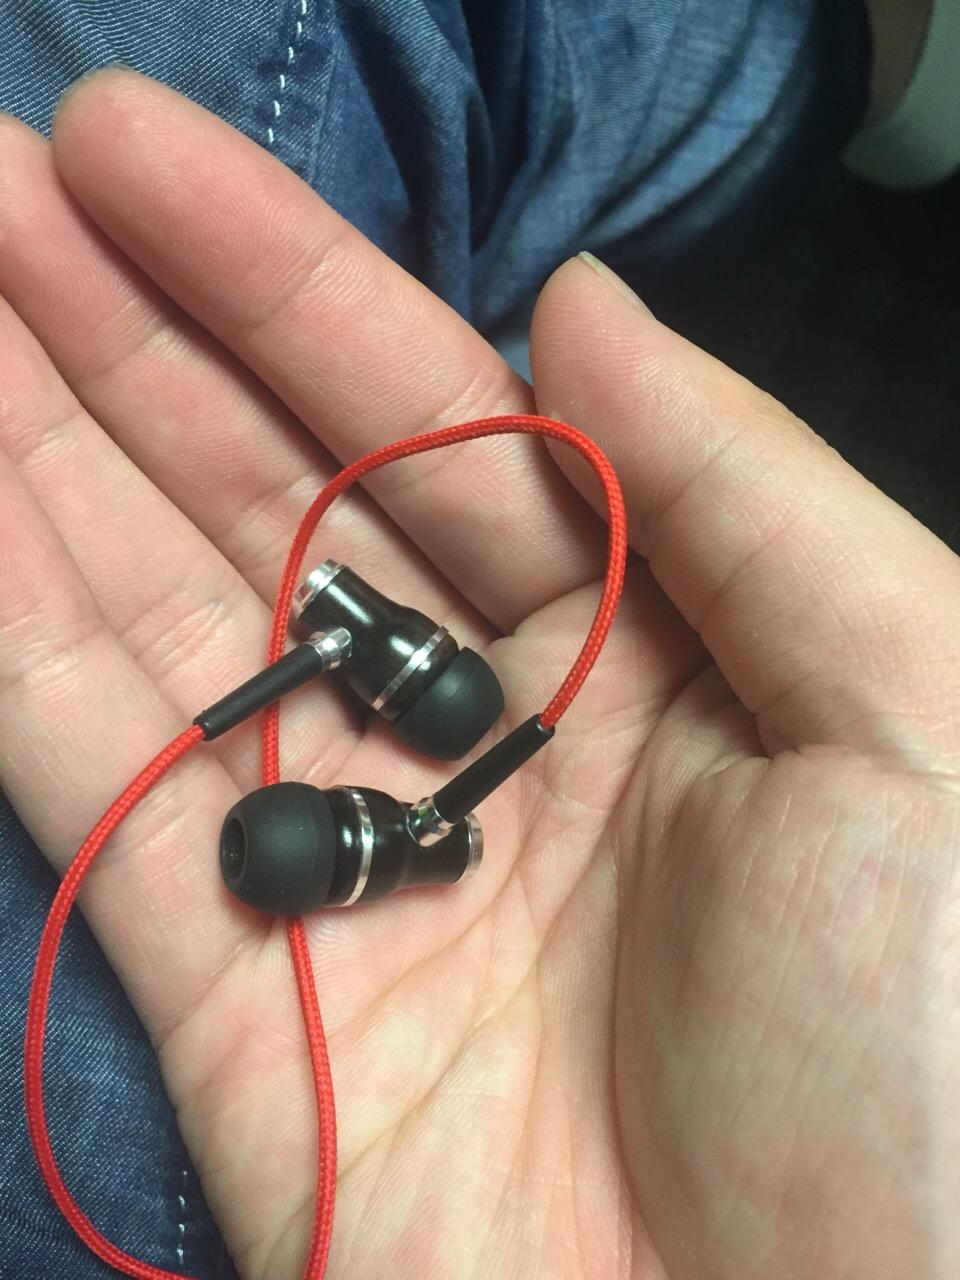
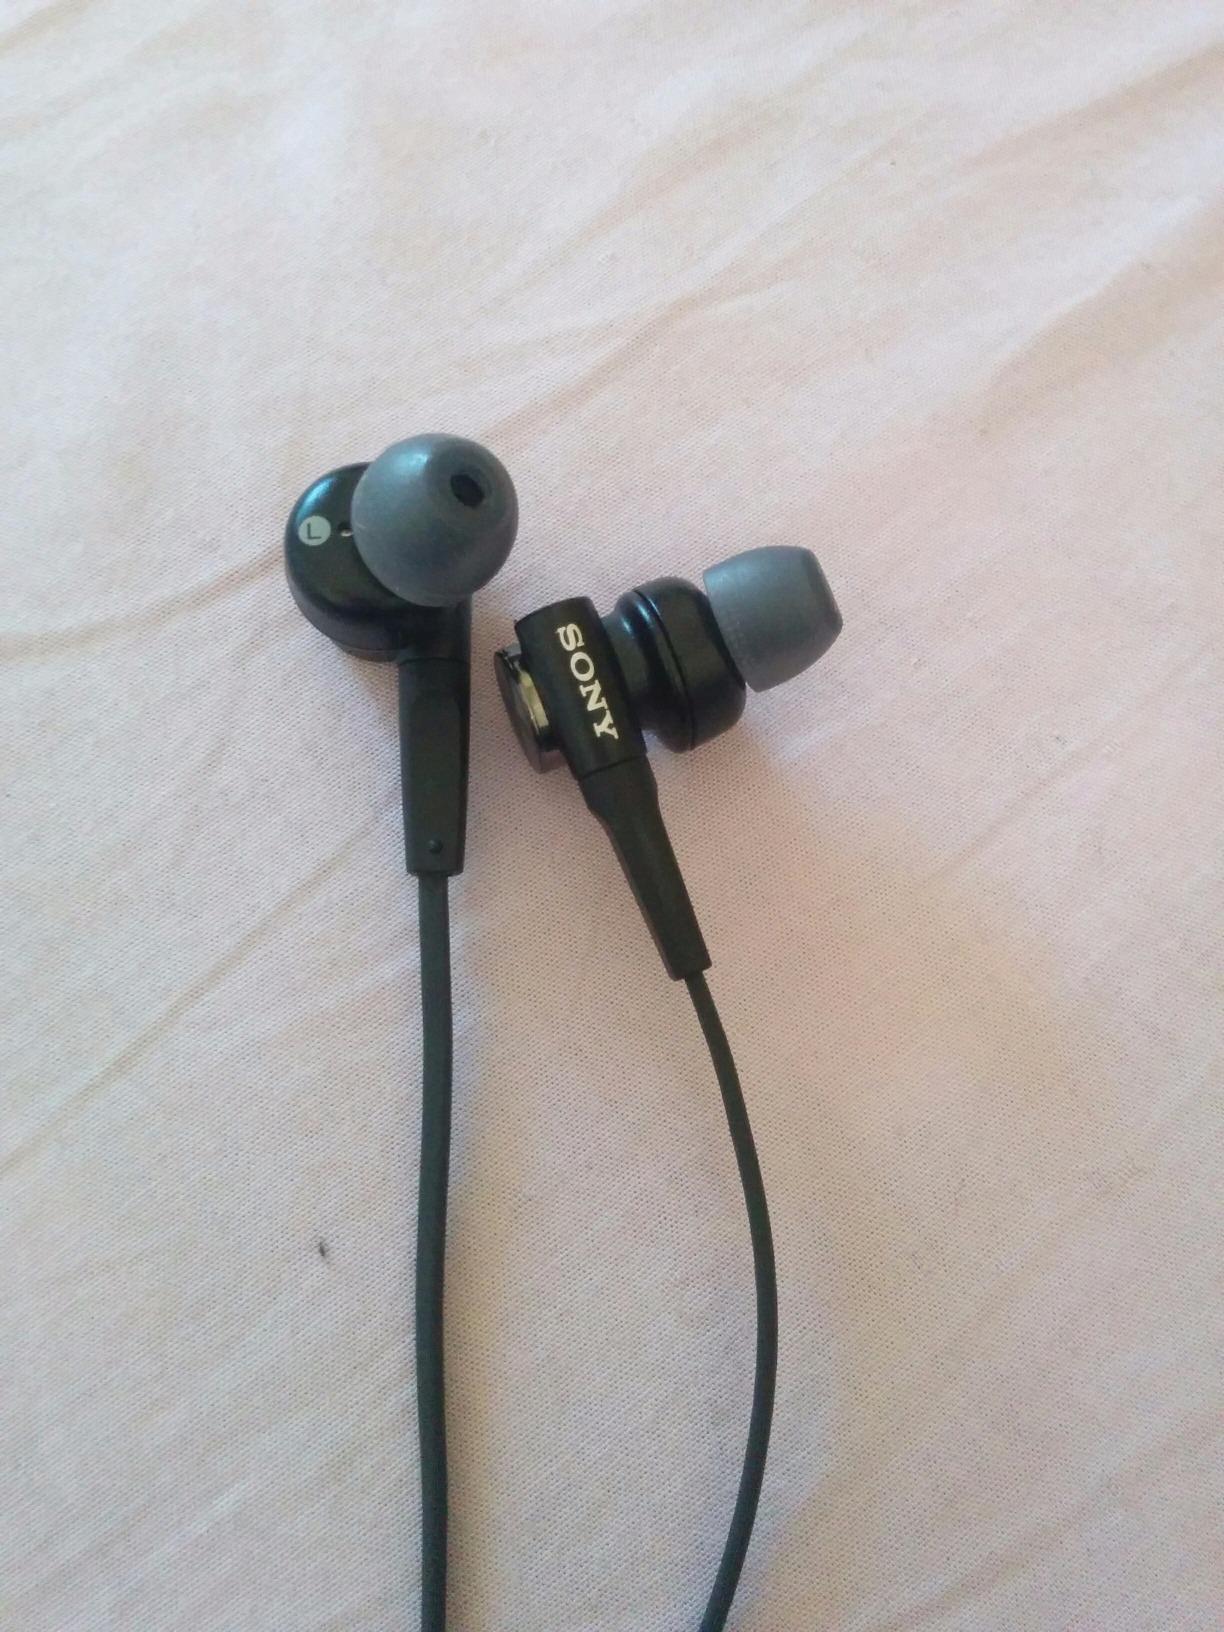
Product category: headphones
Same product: no